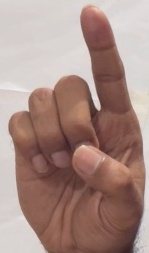
ASL sign: D